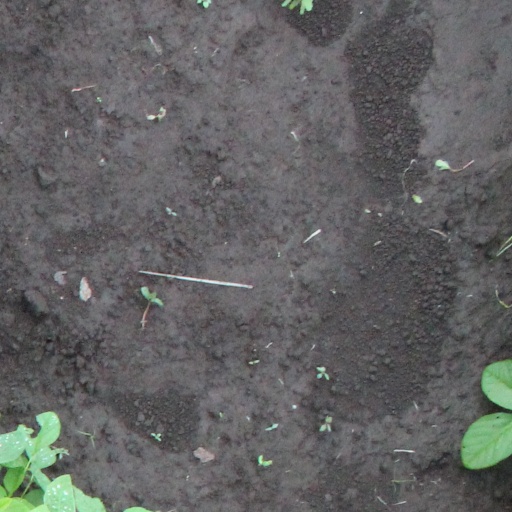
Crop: soybean